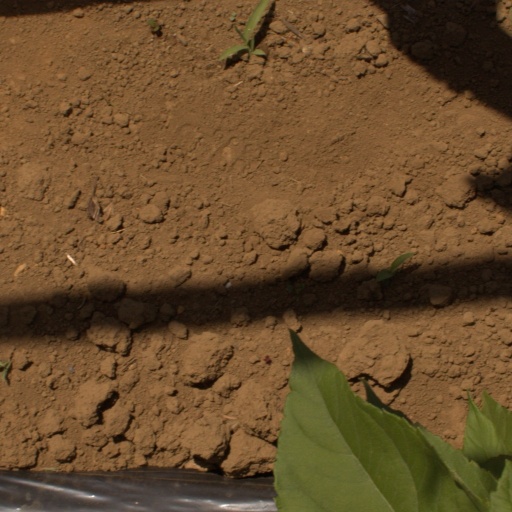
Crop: Jerusalem artichoke